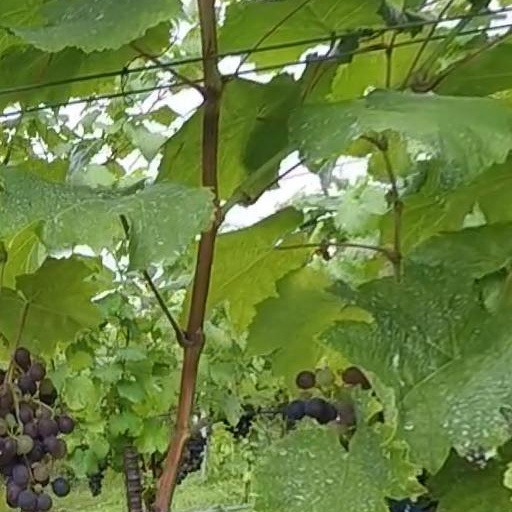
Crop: grape